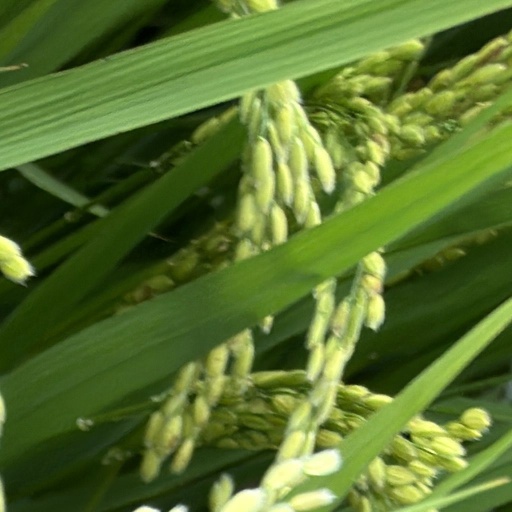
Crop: rice